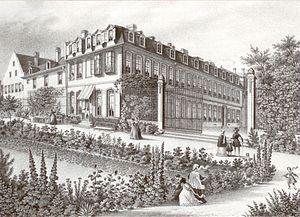
La famille Gontard est une famille d'origine française dont deux branches à l'époque de l'émigration des huguenots du royaume de France, vinrent s'installer aux environs de 1700 dans la partie allemande du Saint-Empire.